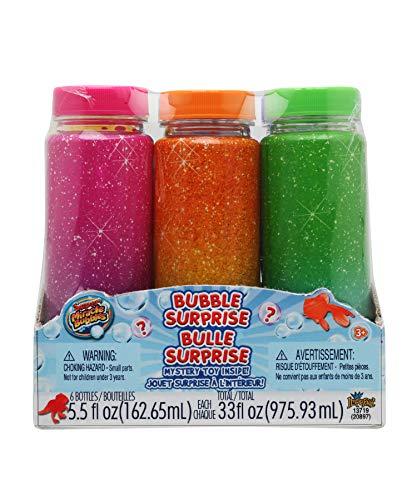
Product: Super Miracle Bubble Solution, Party Pack of 36 Surprise Bottles, 5oz Each, Surprise Toy In Each Bottle!
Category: Toys & Games | Sports & Outdoor Play | Bubbles
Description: Each 5.5 oz bottle of Super miracle surprise Bubbles contains premium bubble solution, a bubble wand, and a surprise mystery toy.
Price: $37.98
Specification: ProductDimensions:17x8x6.2inches|ItemWeight:15.77pounds|ShippingWeight:15.77pounds(Viewshippingratesandpolicies)|ASIN:B07N83V3HB|Itemmodelnumber:20897|Manufacturerrecommendedage:3yearsandup